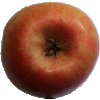
Label: Apple Pink Lady 1